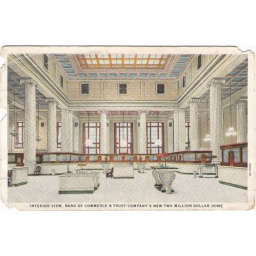
This building is still standing and in use in downtown Memphis.